John Baird I

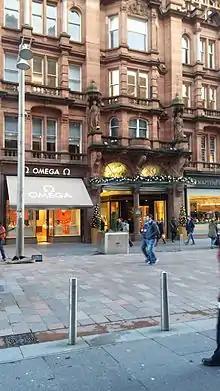
Argyll Arcade from the outside in 2015

Later in 1828, Baird was appointed by an organisation called the Merchants' House to work together with David Hamilton in figuring out and devising the layout of the Necropolis which is Glasgow's finest cemetery, but their plans were put aside and he was, not long after that, relegated as an advisor in approving George Milne as its eventual designer.